Transport in Myanmar

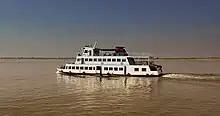
Ferries in Myanmar

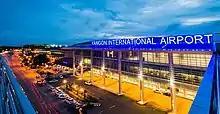
Yangon International Airport.

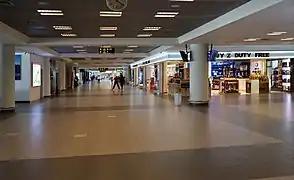
Mandalay International Airport.

Belmond Ltd operates on the Ayeyarwady River by the name "Road to Mandalay River Cruise". Irrawaddy Flotilla Company was also in service along the Ayeyarwady River in the 20th century, until 1942, when the fleet was destroyed to prevent invading Japanese forces from making use of it. The IFC has since been revived as Pandaw, named for a salvaged original IFC ship, and is now one of the leading river cruise companies in the country.